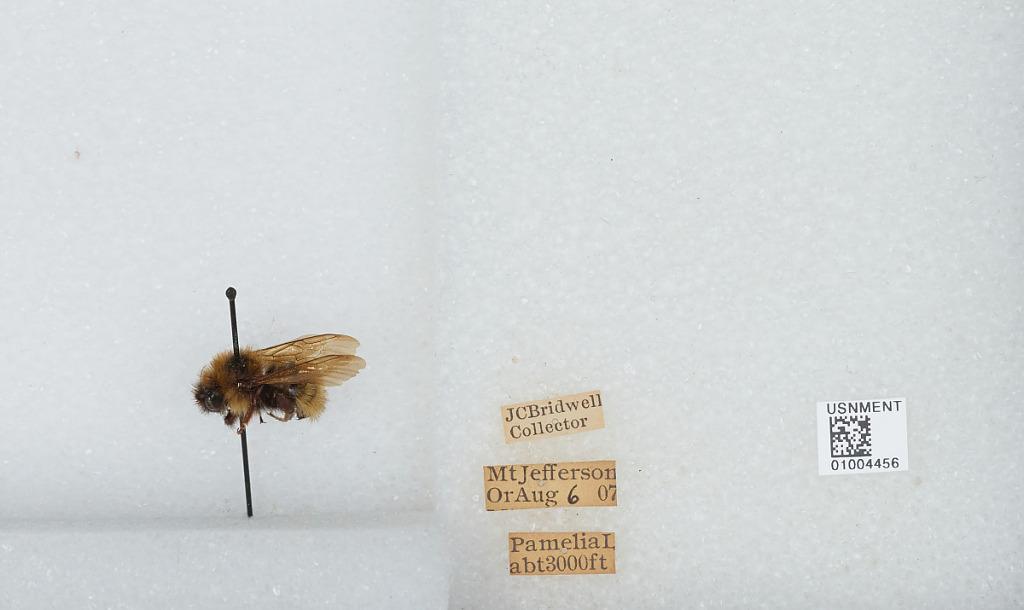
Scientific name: Bombus (Fervidobombus) fervidus fervidus (Fabricius)
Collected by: J. Bridwell
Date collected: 1907-8-6
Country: United States
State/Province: Oregon
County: Linn
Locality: Pamelia Lake, Mount Jefferson
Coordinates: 44.6544, -121.845